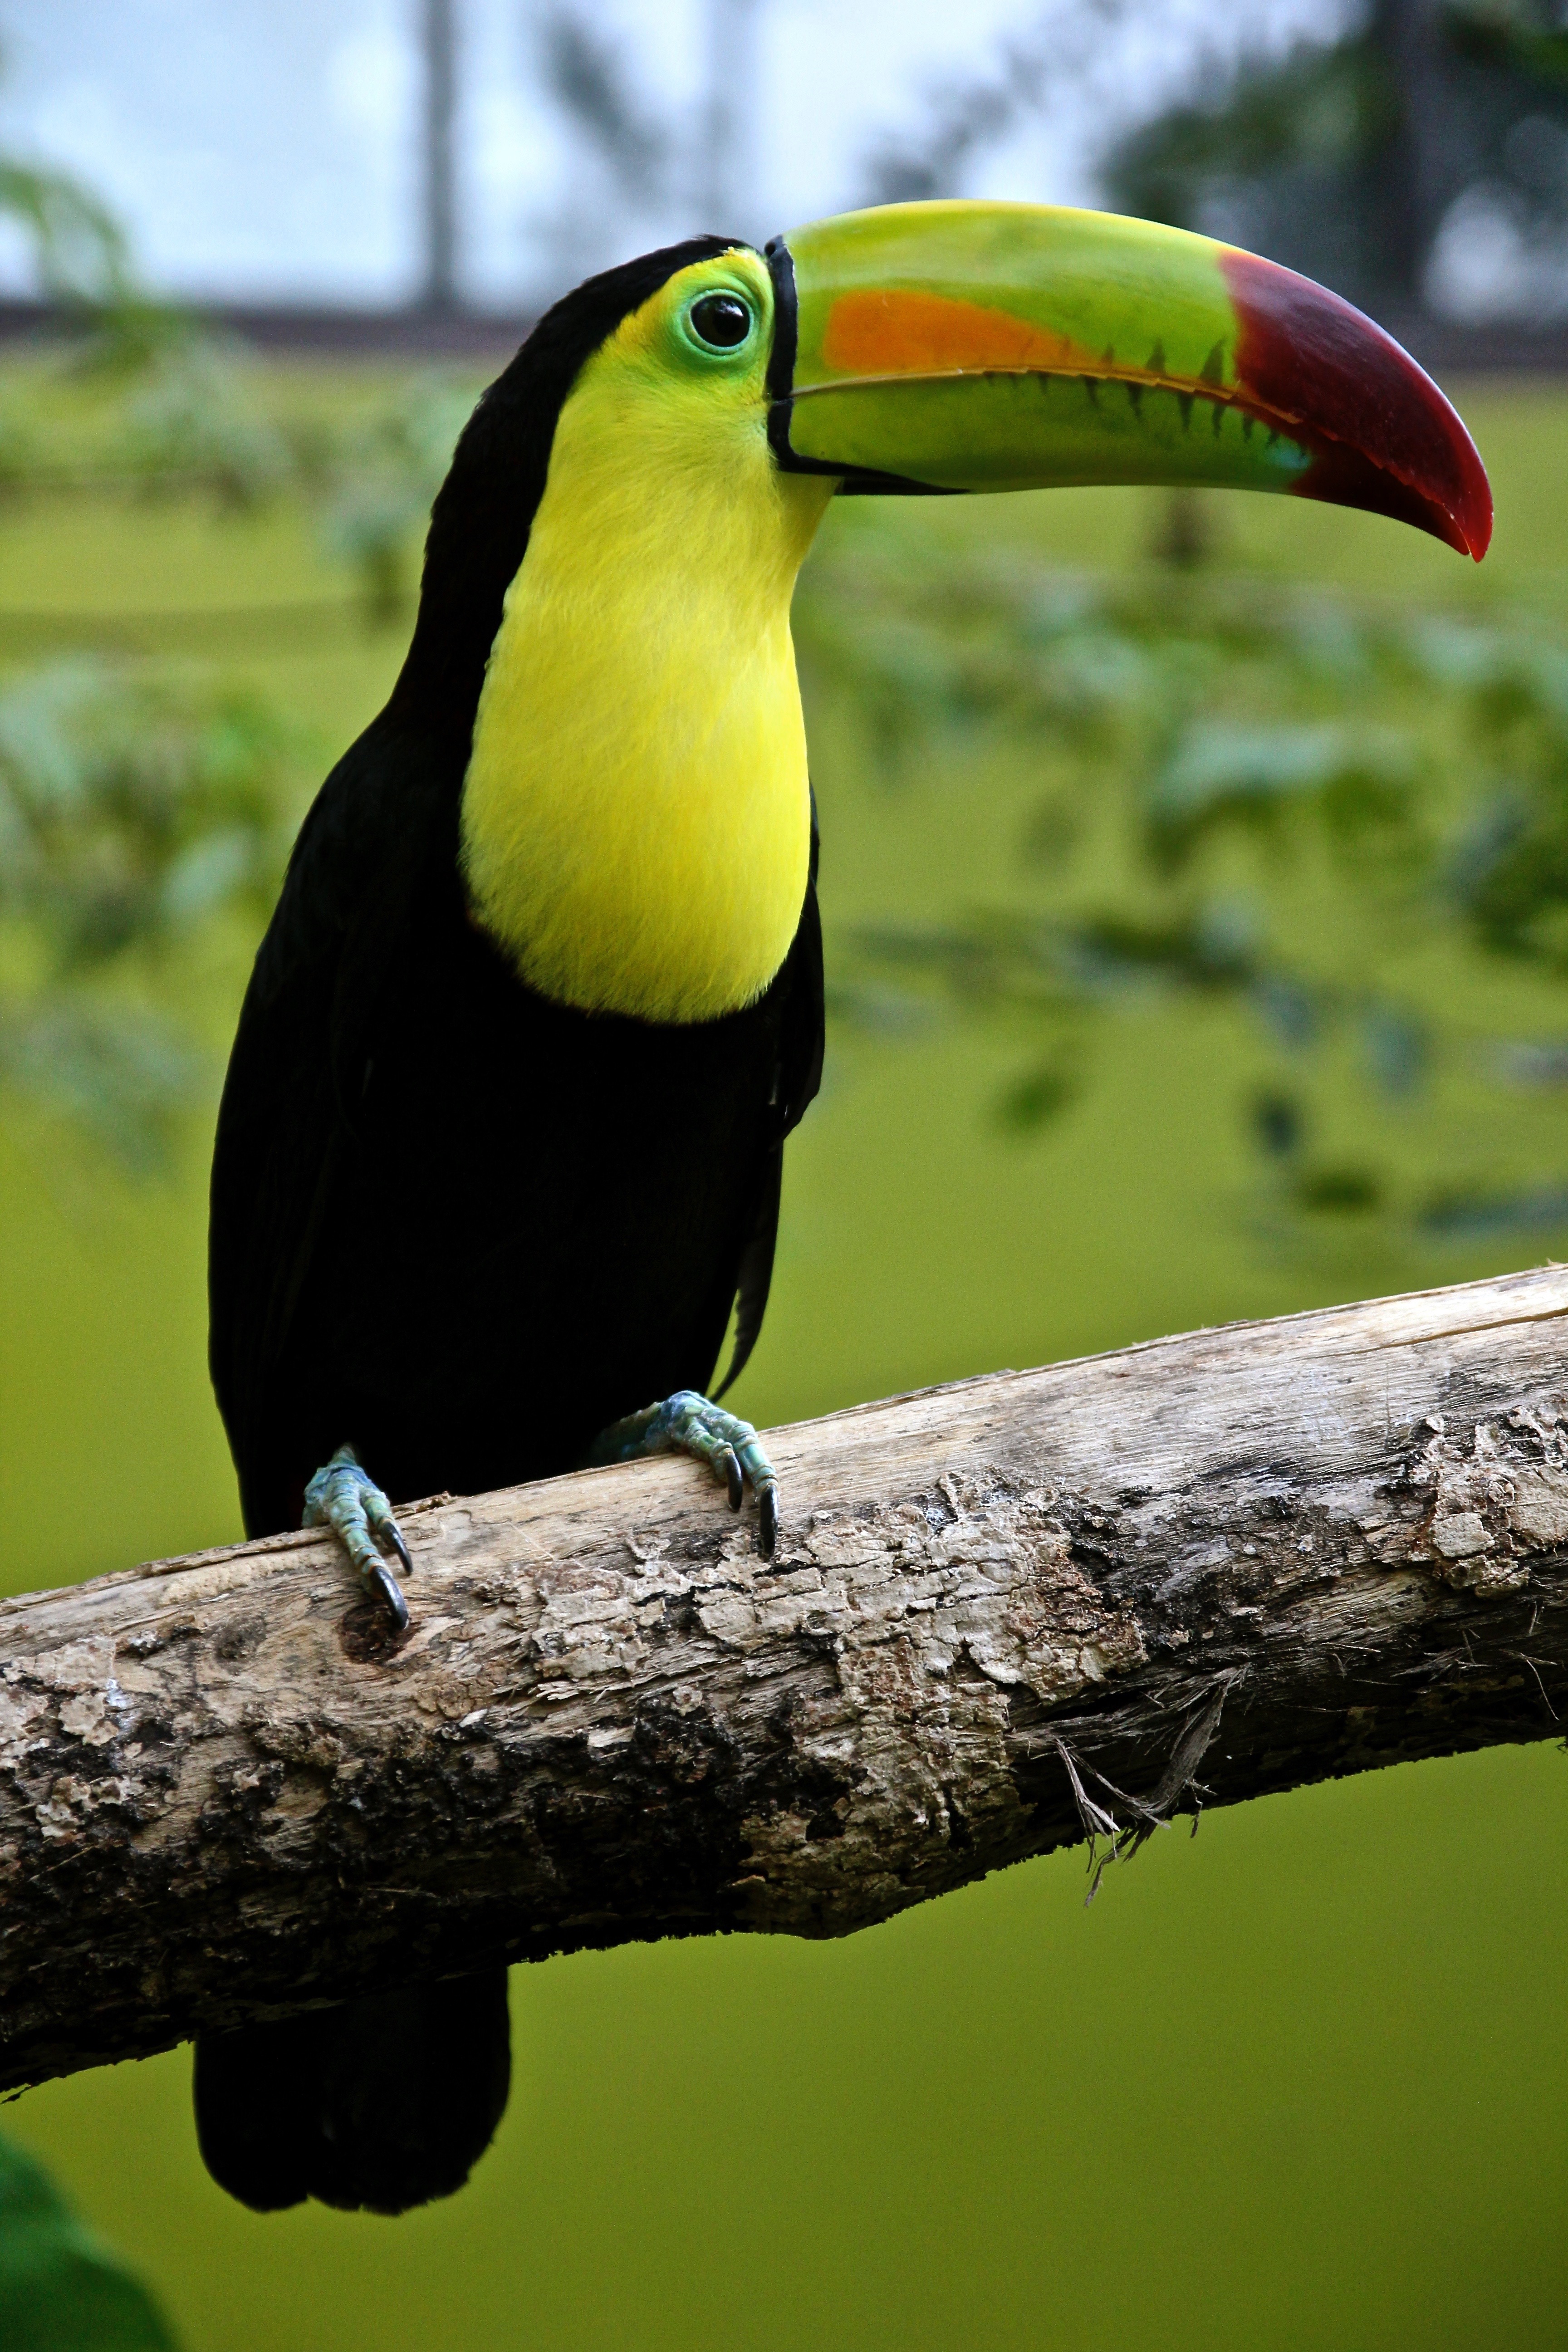
nature, bird, wildlife, green, beak, yellow, fauna, vertebrate, parrot, toucan, coraciiformes, piciformes